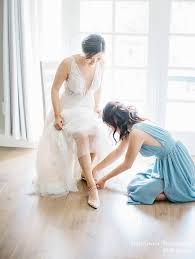
Label: Ballet Flat